Phil McKinnely

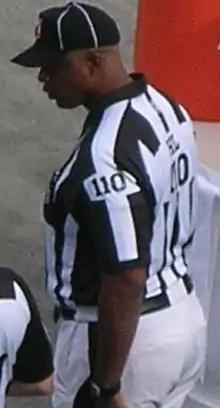
McKinnely in November 2008

Philip Byron McKinnely (born July 8, 1954) is an American former professional football player who was an offensive tackle for seven seasons in the National Football League (NFL), primarily for the Atlanta Falcons, and then in the United States Football League (USFL) for the Memphis Showboats and Birmingham Stallions. After retiring as a player, McKinnely became an American football official, working in college football's Southeastern Conference and NFL Europe before joining the NFL in 2002 as a head linesman. As an official, he wore uniform number 110, and retired following the 2019 NFL season.